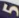
Number: 5